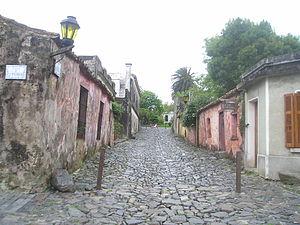
Colonia del Sacramento est une ville du sud-ouest de l'Uruguay, capitale du département de Colonia. C'est aussi la plus vieille ville du pays.
Instituto Nacional de Estadística